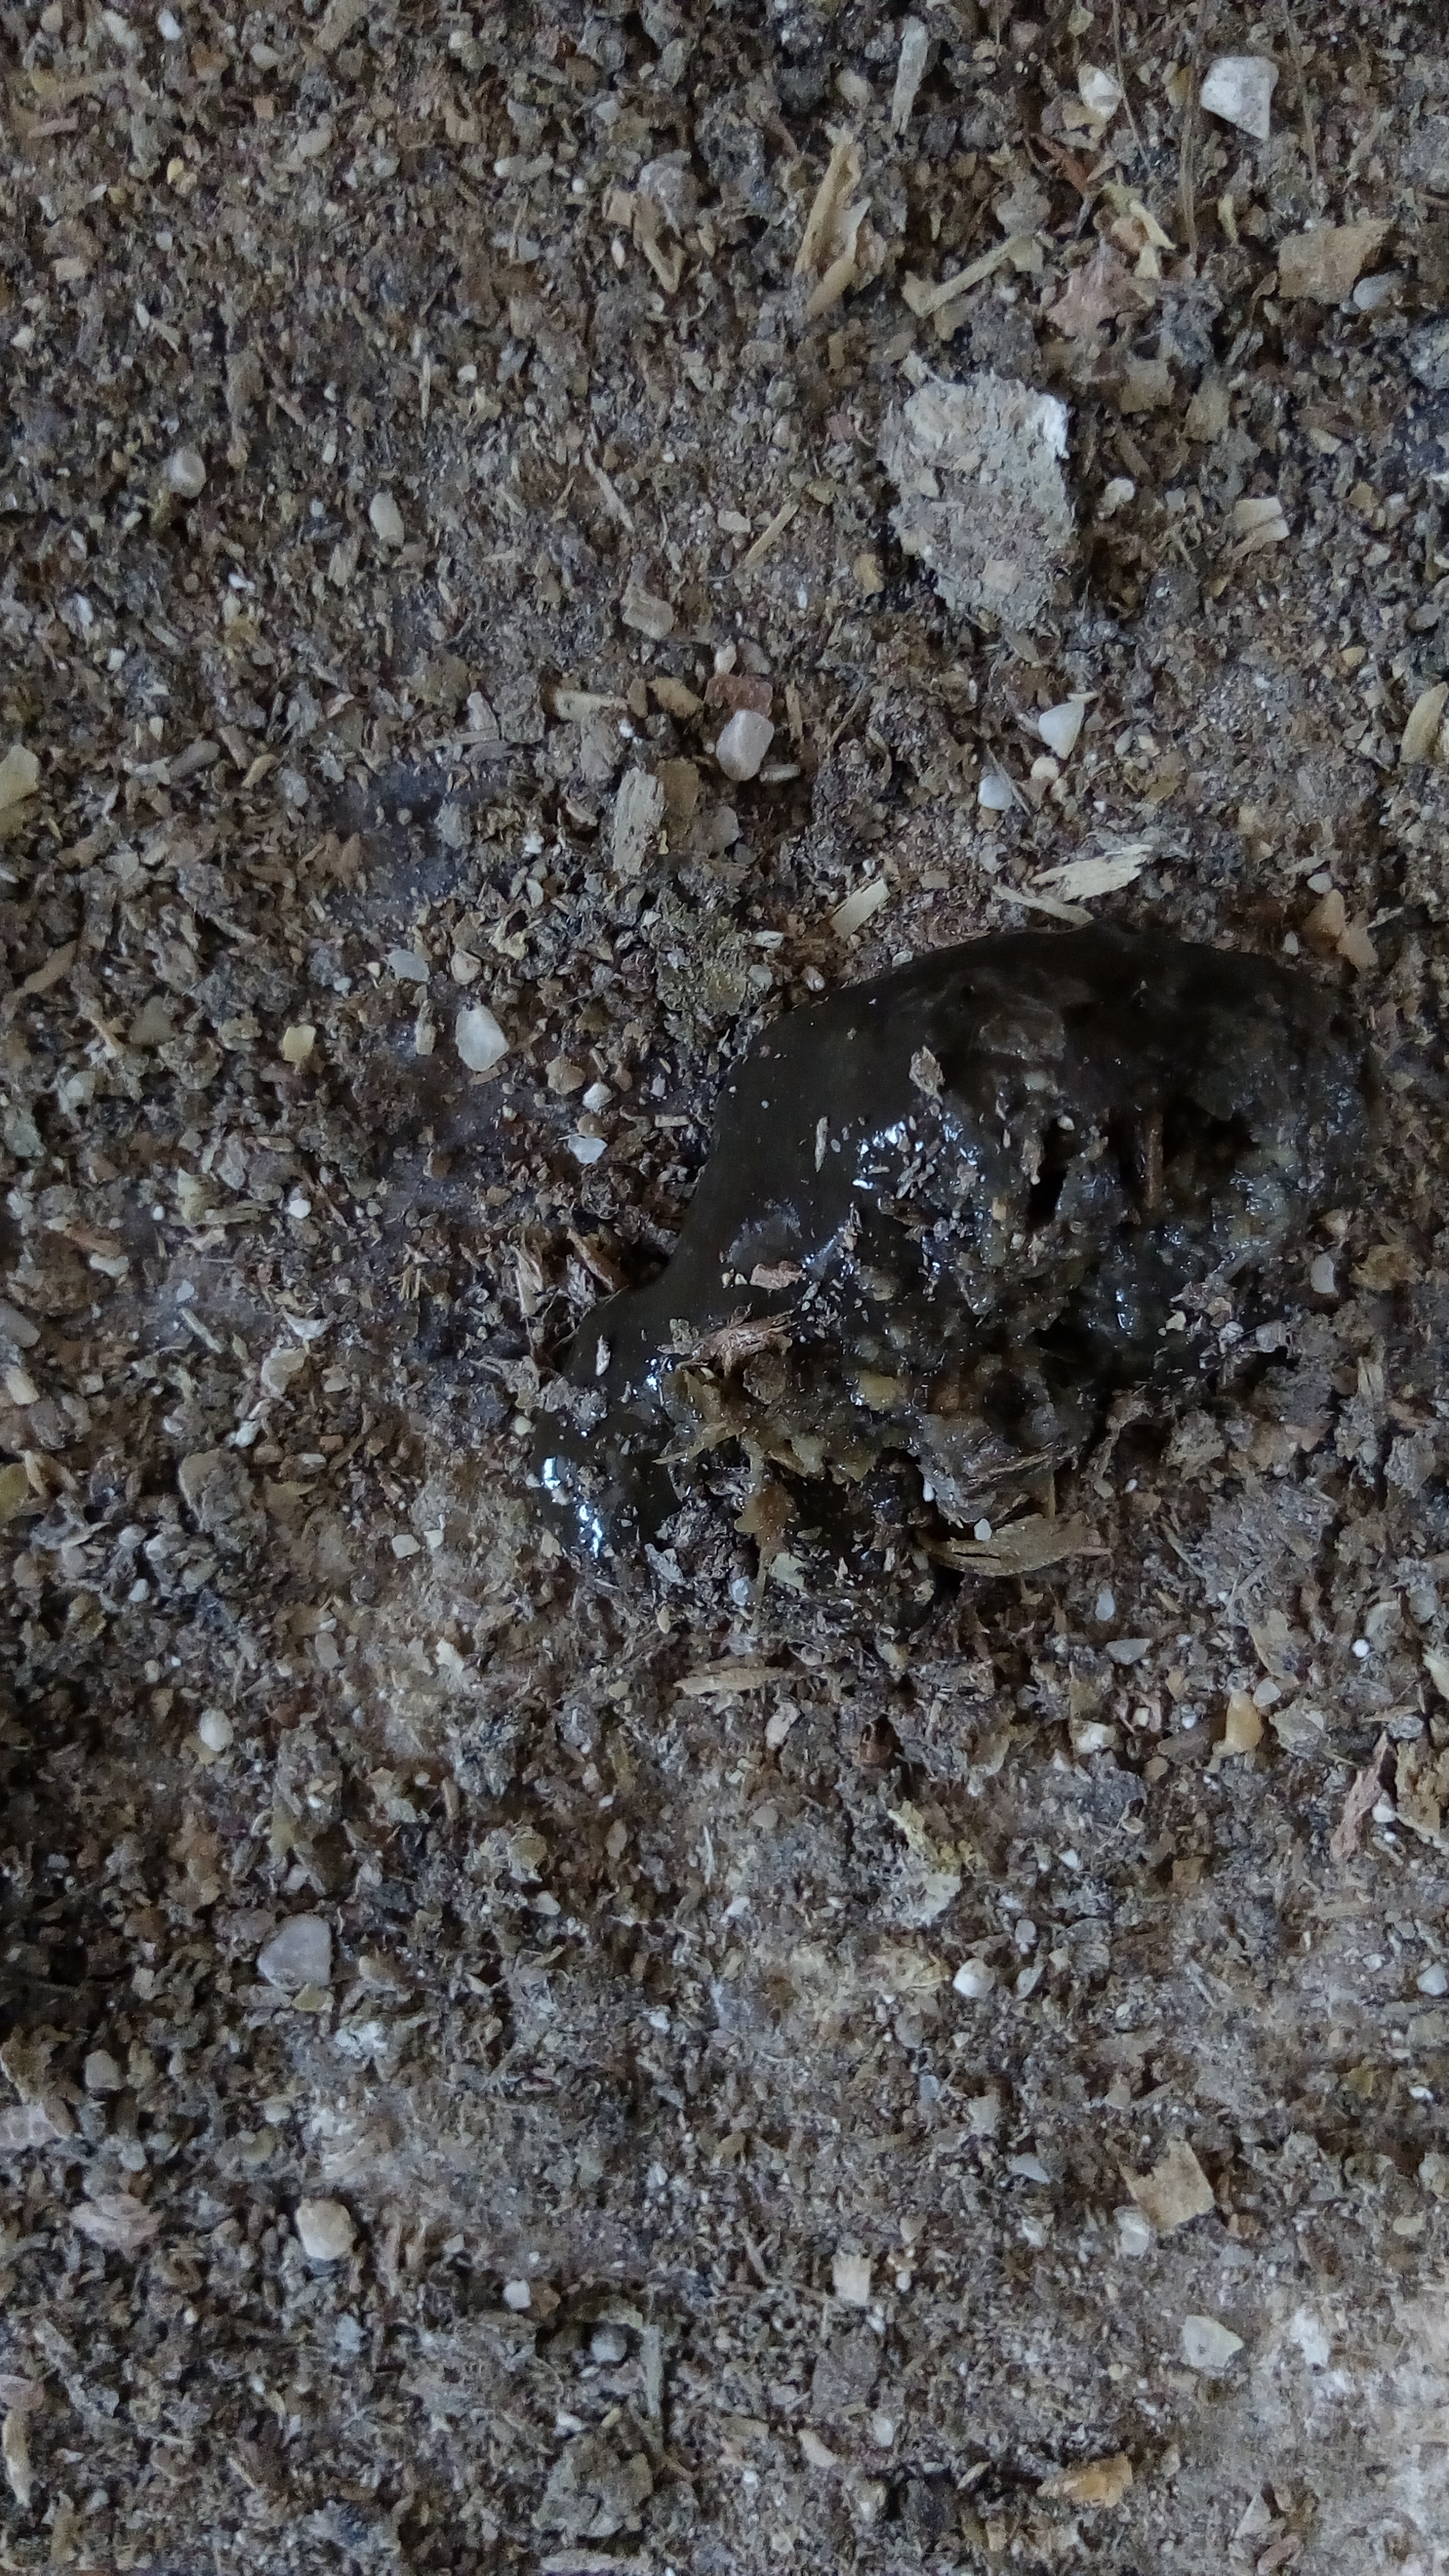
PCR-confirmed diagnosis: Coccidiosis